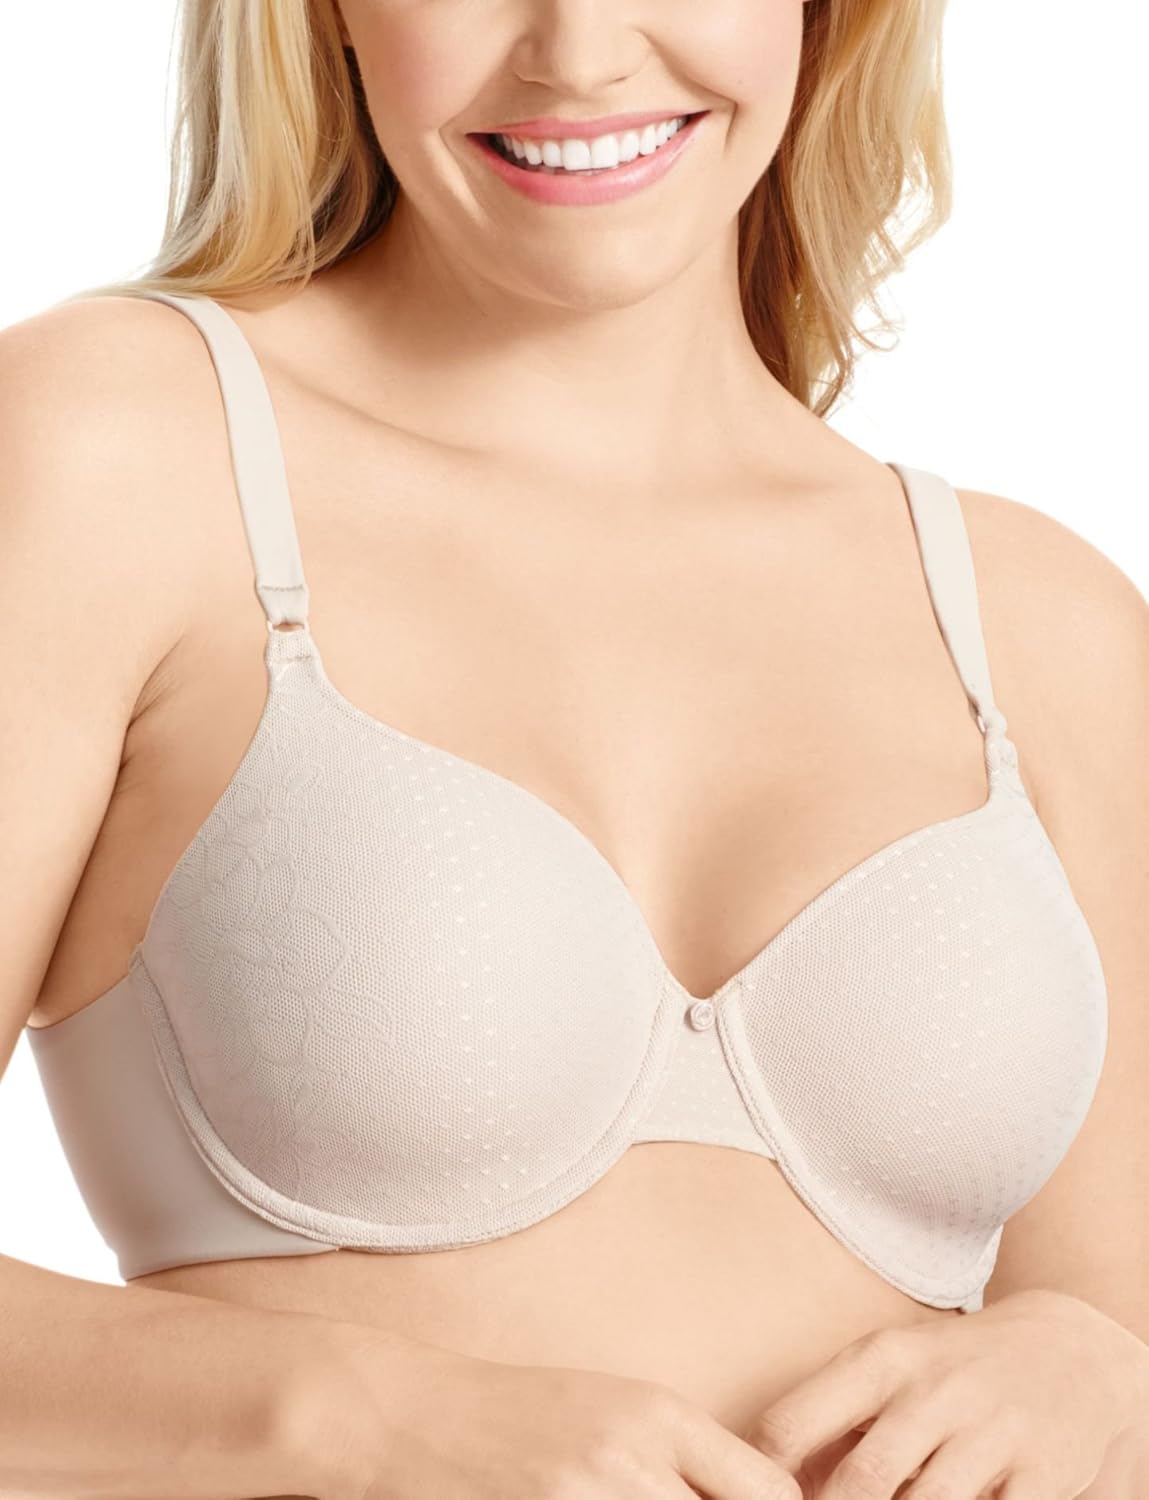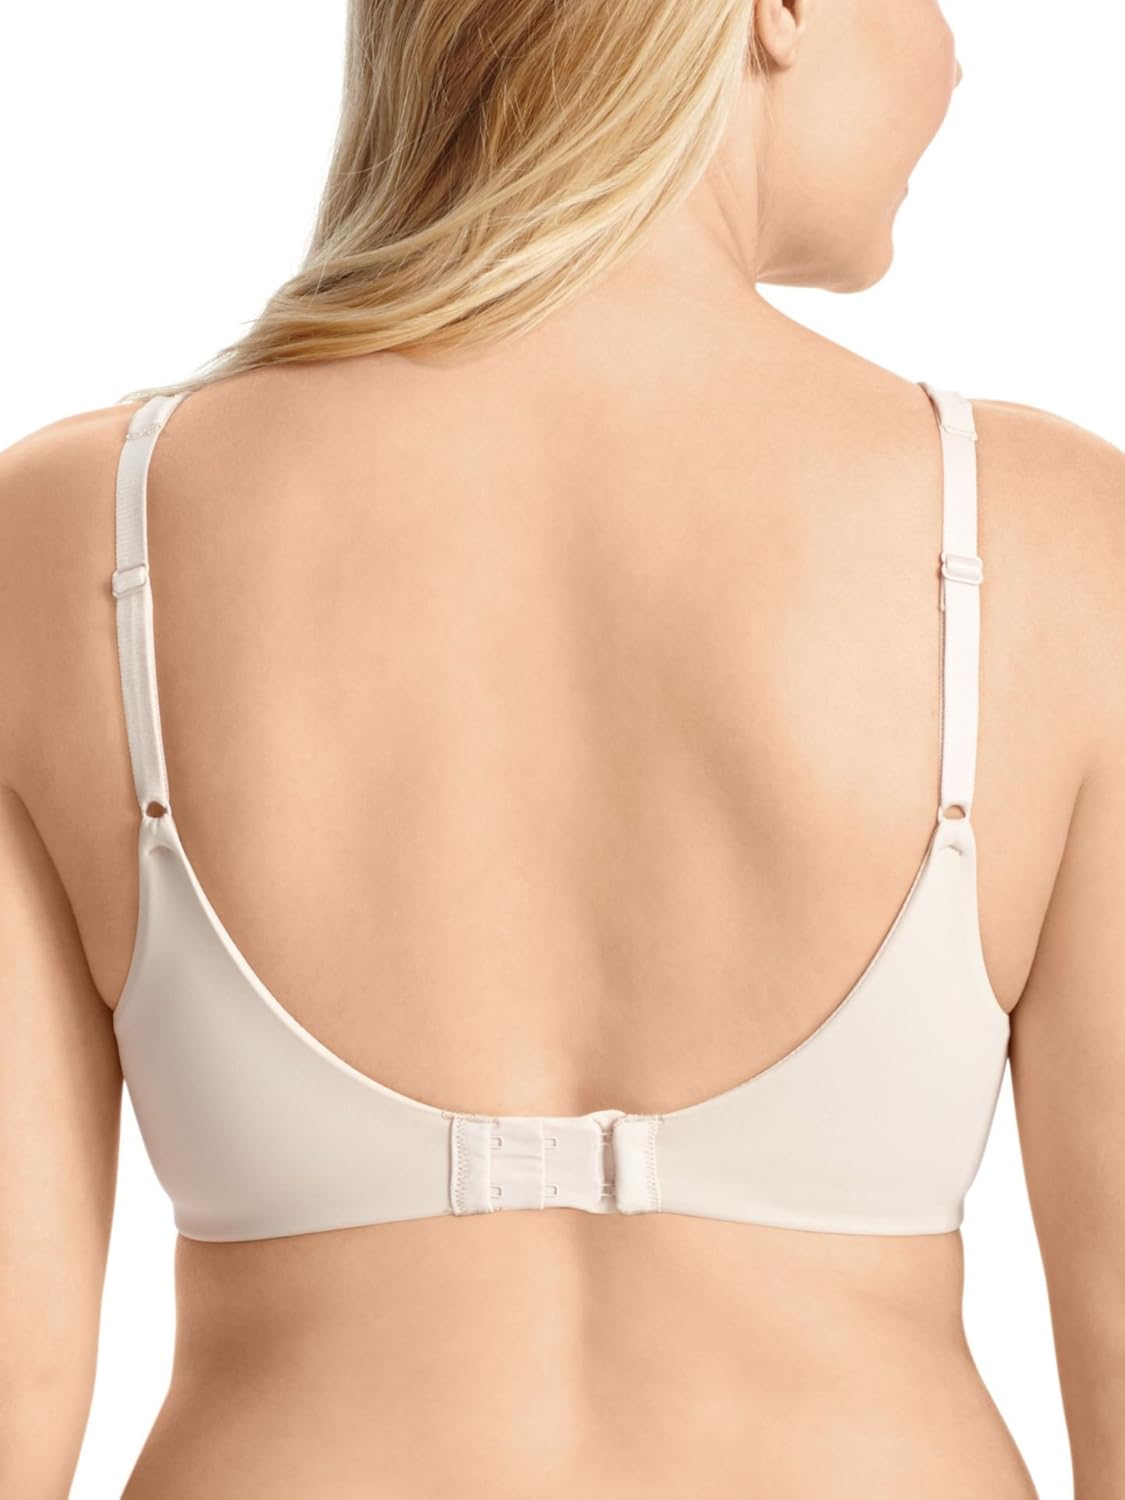
Olga Women's to a Tee Underwire Contour Bra with Lace
Category: AMAZON FASHION
Olga to a tee underwire is the ultimate t-shirt bra featuring supreme fit, superior comfort, support and shape. Unique stretch along the edge of the cups, sides and back provides the perfect fit.
Features: 77% Nylon, 23% Spandex | Imported | Hand Wash Only | Inner sling provides extra side support | Unique stretch along the edge of cups, sides, and back provide the perfect lift | Cushioned camisole straps for enhanced comfort | Beautiful lace design lies flat under clothes